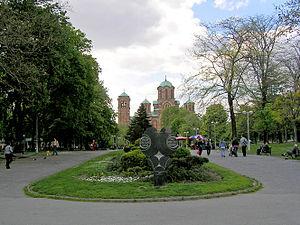
Tašmajdan, familièrement appelé Taš, est un parc et un quartier de Belgrade, la capitale de la Serbie. Il est situé dans la municipalité de Palilula. En 2002, le quartier comptait 4 018 habitants.